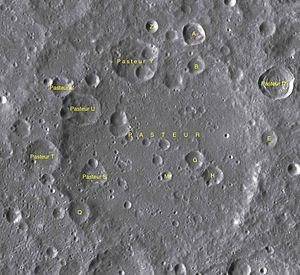
Pasteur est un cratère lunaire situé en partie sur la face visible de la Lune et la face cachée de la Lune. Il est donc plus ou moins bien visible selon la libration de la Lune.